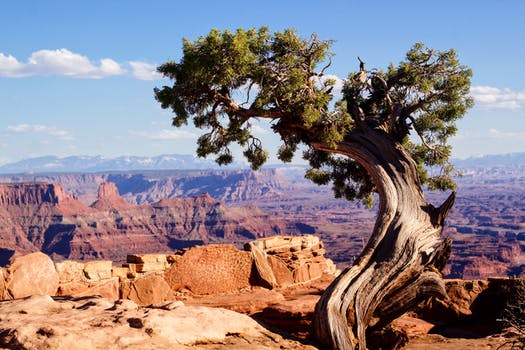
Label: No Watermark